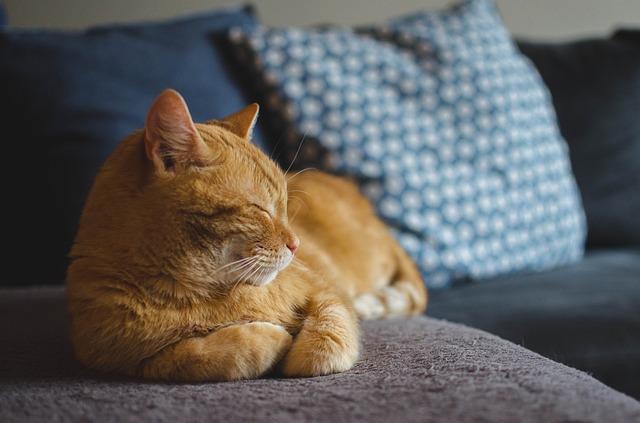
cat